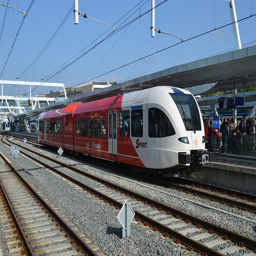
A train that is on the tacks under wires.
A train sitting next to a train station near other tracks.
 A red and white train pulling into the station
A very pretty bright colored train on the tracks.
A red and white train stopped at a train stop.